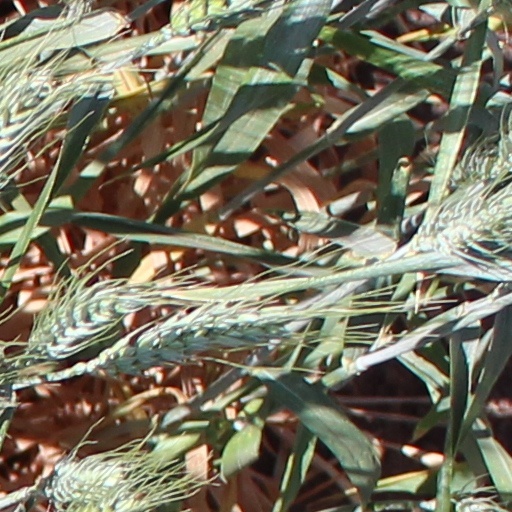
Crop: wheat